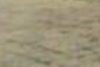
Surface type: concrete plates